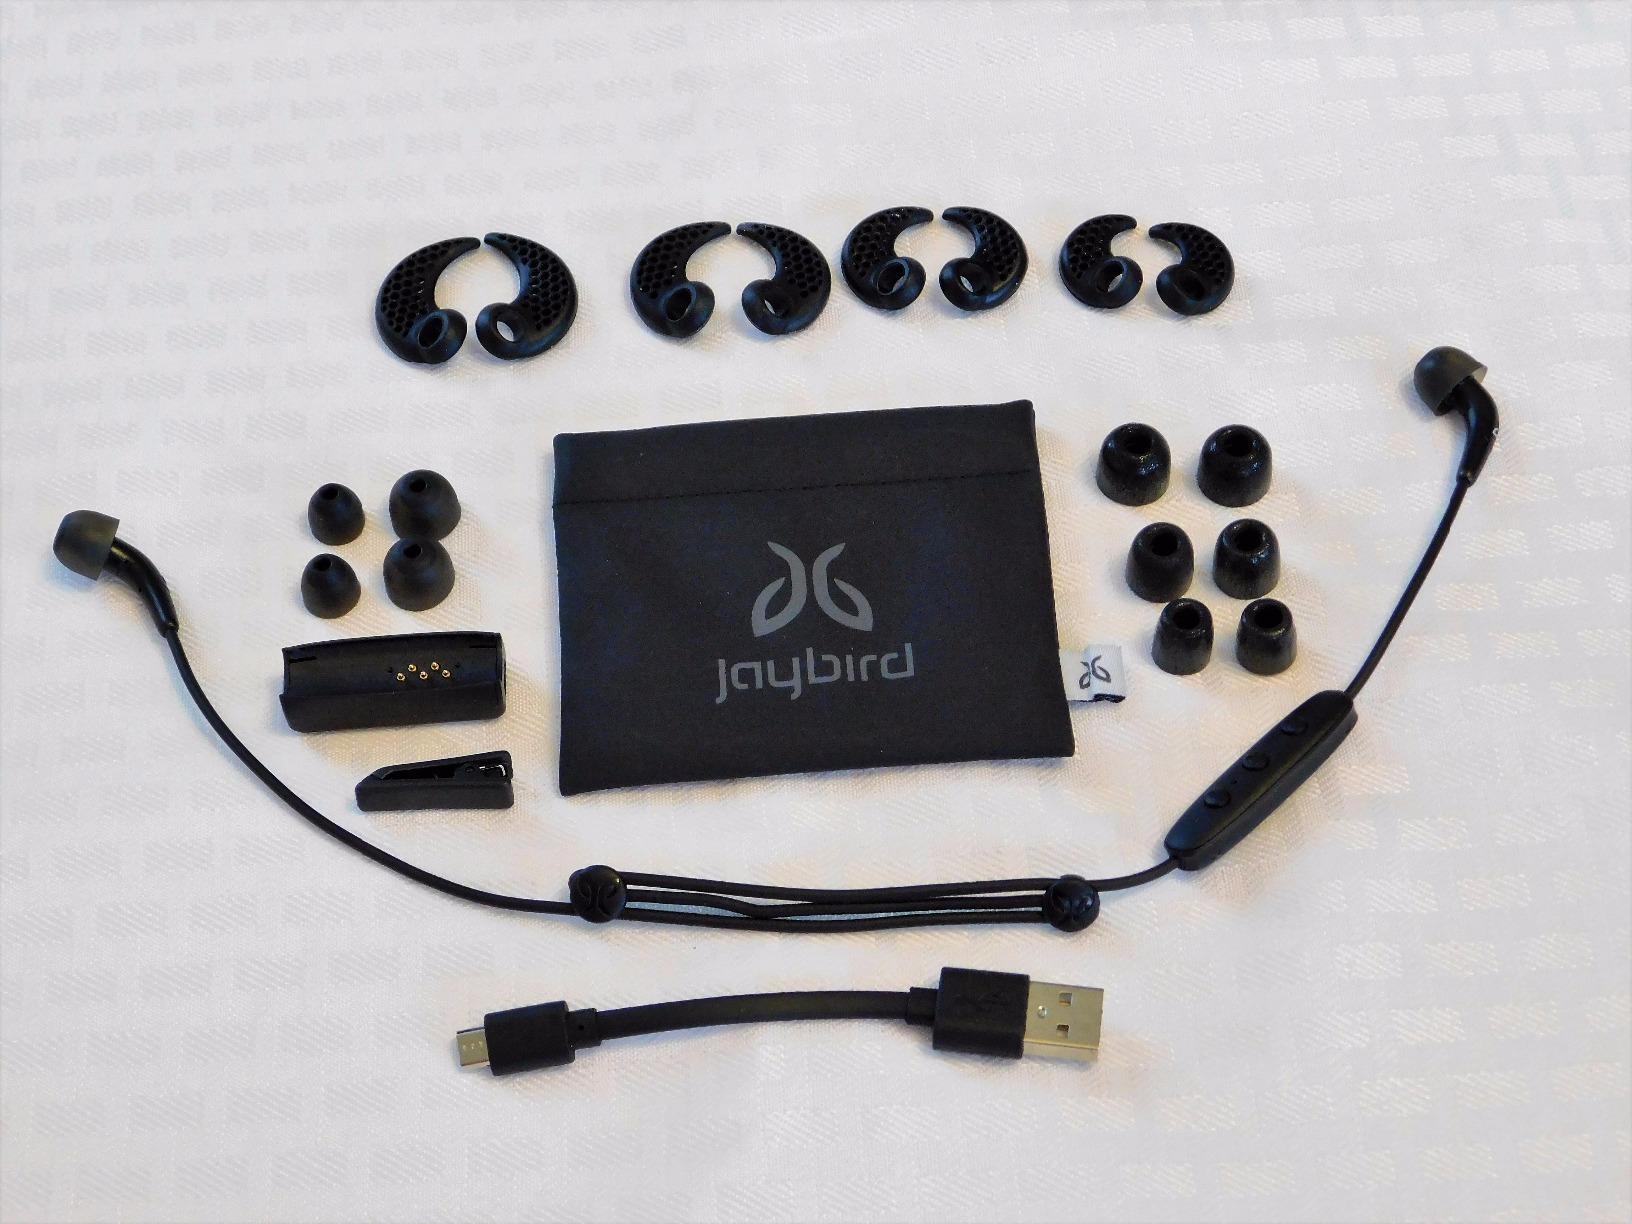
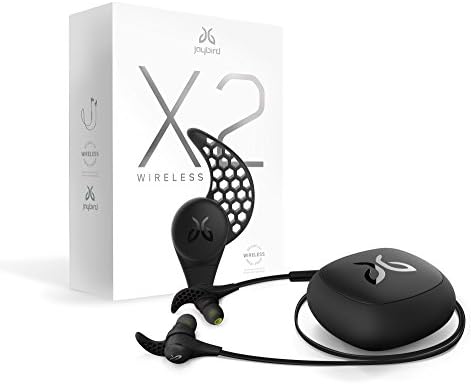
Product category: headphones
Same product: no